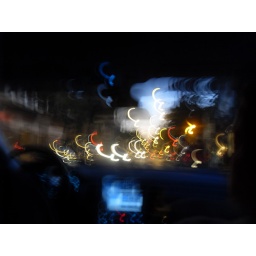
Blue light at base is nav system in car, mid-level is traffic light, top is sky light.